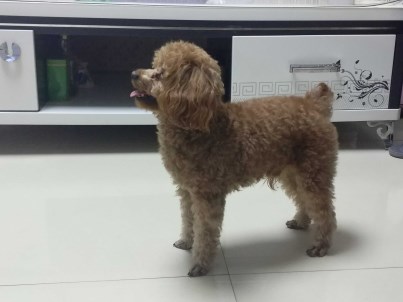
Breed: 7449-n000128-teddy